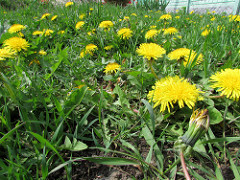
Flower: dandelion